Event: Nepal Earthquake
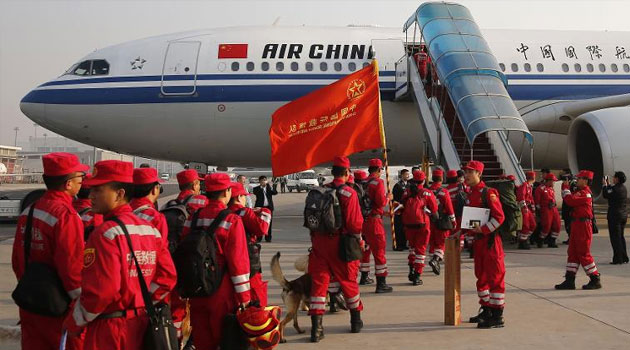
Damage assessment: no_damage